Artur Lossmann

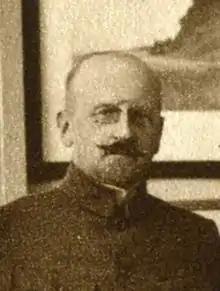
Lossmann in 1920

Artur Lossmann (also Arthur Lossmann; 5 October 1877 Vana-Vändra Parish, Pärnu County – 1 August 1972 London) was an Estonian military personnel (Major-General). He was one of the most prominent military medicine specialist in Estonia.